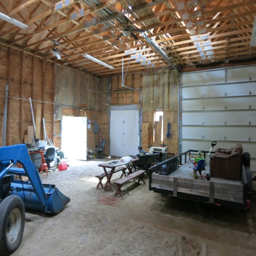
room for all your toys